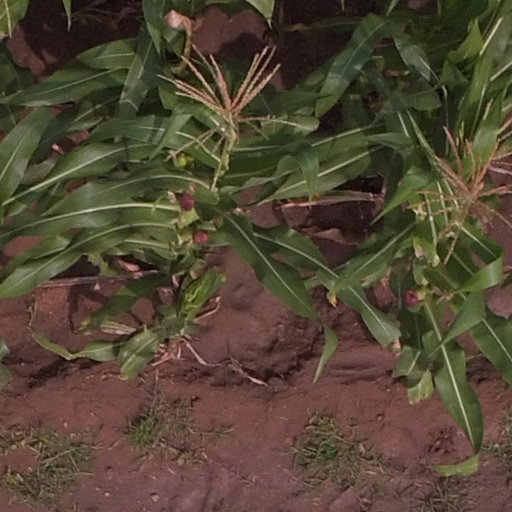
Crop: maize; corn